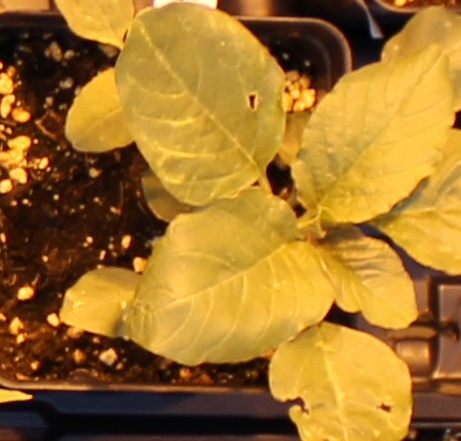
Label: Redroot Pigweed